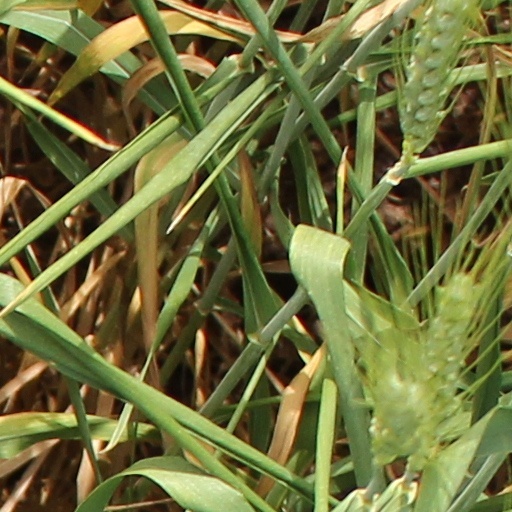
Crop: wheat